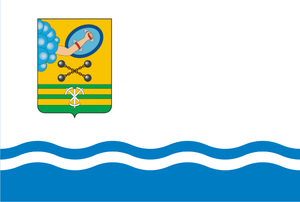
Petrosavodsk
Petrosavodsk er hovedstaden i Republikken Karelija i den russiske føderation. Byen har 278.551 indbyggere og strækker sig over 27 km langs den vestlige bred af Onegasøen. Byen betjenes af Besovets Airport.